Photograph conservator

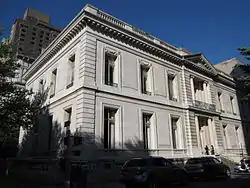
James B Duke House, where the Institute of Fine Arts, New York University is housed.

Proper storage can protect photographs from fluctuations in relative humidity and temperature and/or seasonal changes. Photographic prints and negatives are best stored in individual paper or plastic enclosures. Note that paper enclosures must pass the PAT test or Photographic Activity Test in order to be deemed safe for storage of photographic materials. Once the photographs are in their individual enclosures they must be boxed in archival quality boxes. Horizontal storage is usually recommended over vertical storage, as is storing photographs of similar size together to avoid abrasions or misplacing the smaller items. Negatives, which includes black and white or color negatives, slides, lantern slides, collodion wet and dry plate negatives, and silver gelatin wet and dry plate negatives should be stored upright and vertically along their longest edge. Padded boxes with dividers are often necessary as you do not want two glass plate negatives to touch each other. When packing the archival quality boxes, make sure to not pack them too heavy and label them accordingly. Scrapbooks and albums provide a particular challenge to conservators because they often contain a variety of components and media. They should not be stored with other archival collections if it can be avoided. Scrapbooks can either be digitally reproduced or if the original is deemed important enough, can be wrapped in archival quality paper or housed in a custom fitted box.